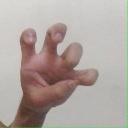
अक्षर: छ